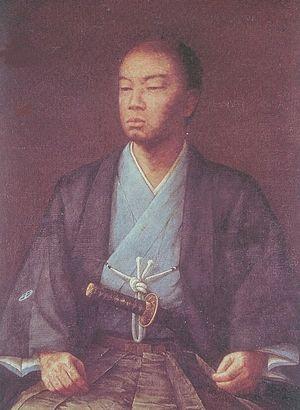
Shimazu Hisamitsu, aussi connu sous le nom de Shimazu Saburō, est un samouraï de la fin de l'époque d'Edo. Frère cadet de Shimazu Nariakira, Hisamitsu sert de régent à son jeune fils Shimazu Tadayoshi qui devient le 12ᵉ et dernier daimyo du domaine de Satsuma. Hisamitsu joue un rôle déterminant dans les efforts déployés par les han du sud, Satsuma, Chōshū et Tosa, pour mettre à bas le shogunat Tokugawa. Hisamitsu possède le titre de cour de Ōsumi no kami. Au cours de l'ère Meiji, il est fait prince dans le cadre du système kazoku de noblesse nouvellement établi.
L'incident de Teradaya est un affrontement entre samouraïs qui eut lieu le 21 mai 1862 au Japon durant la période du bakumatsu.